Honourable Artillery Company

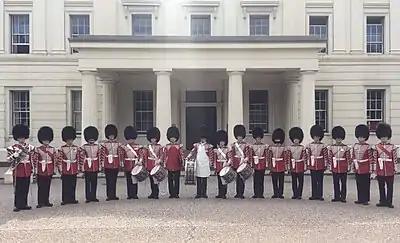
The Corps of Drums of the Honourable Artillery Company at Wellington Barracks, wearing bearskin caps.

On the forage cap, the HAC infantry grenade (white metal) is worn by junior ranks of all subunits of the regiment. Sergeants and Warrant Officers wear a different version of the grenade, which has the letters HAC in brass on the ball of the grenade. Officers wear an embroidered silver grenade on their forage caps in No 1 Dress (Infantry) and on the Service Dress forage cap but when in No 1 Dress (Gunner) they wear the HAC Artillery cap badge. The latter is similar to that of the Royal Artillery but with "HAC" and "Arma Pacis Fulcra" replacing "Ubique" and "Quo Fas et Gloria Ducunt". In Full Dress (normally only worn by the Band and Corps of Drums), the Bearskin is worn without a plume.